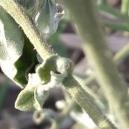
Crop: Tomato
Condition: bacterial-floundering-d